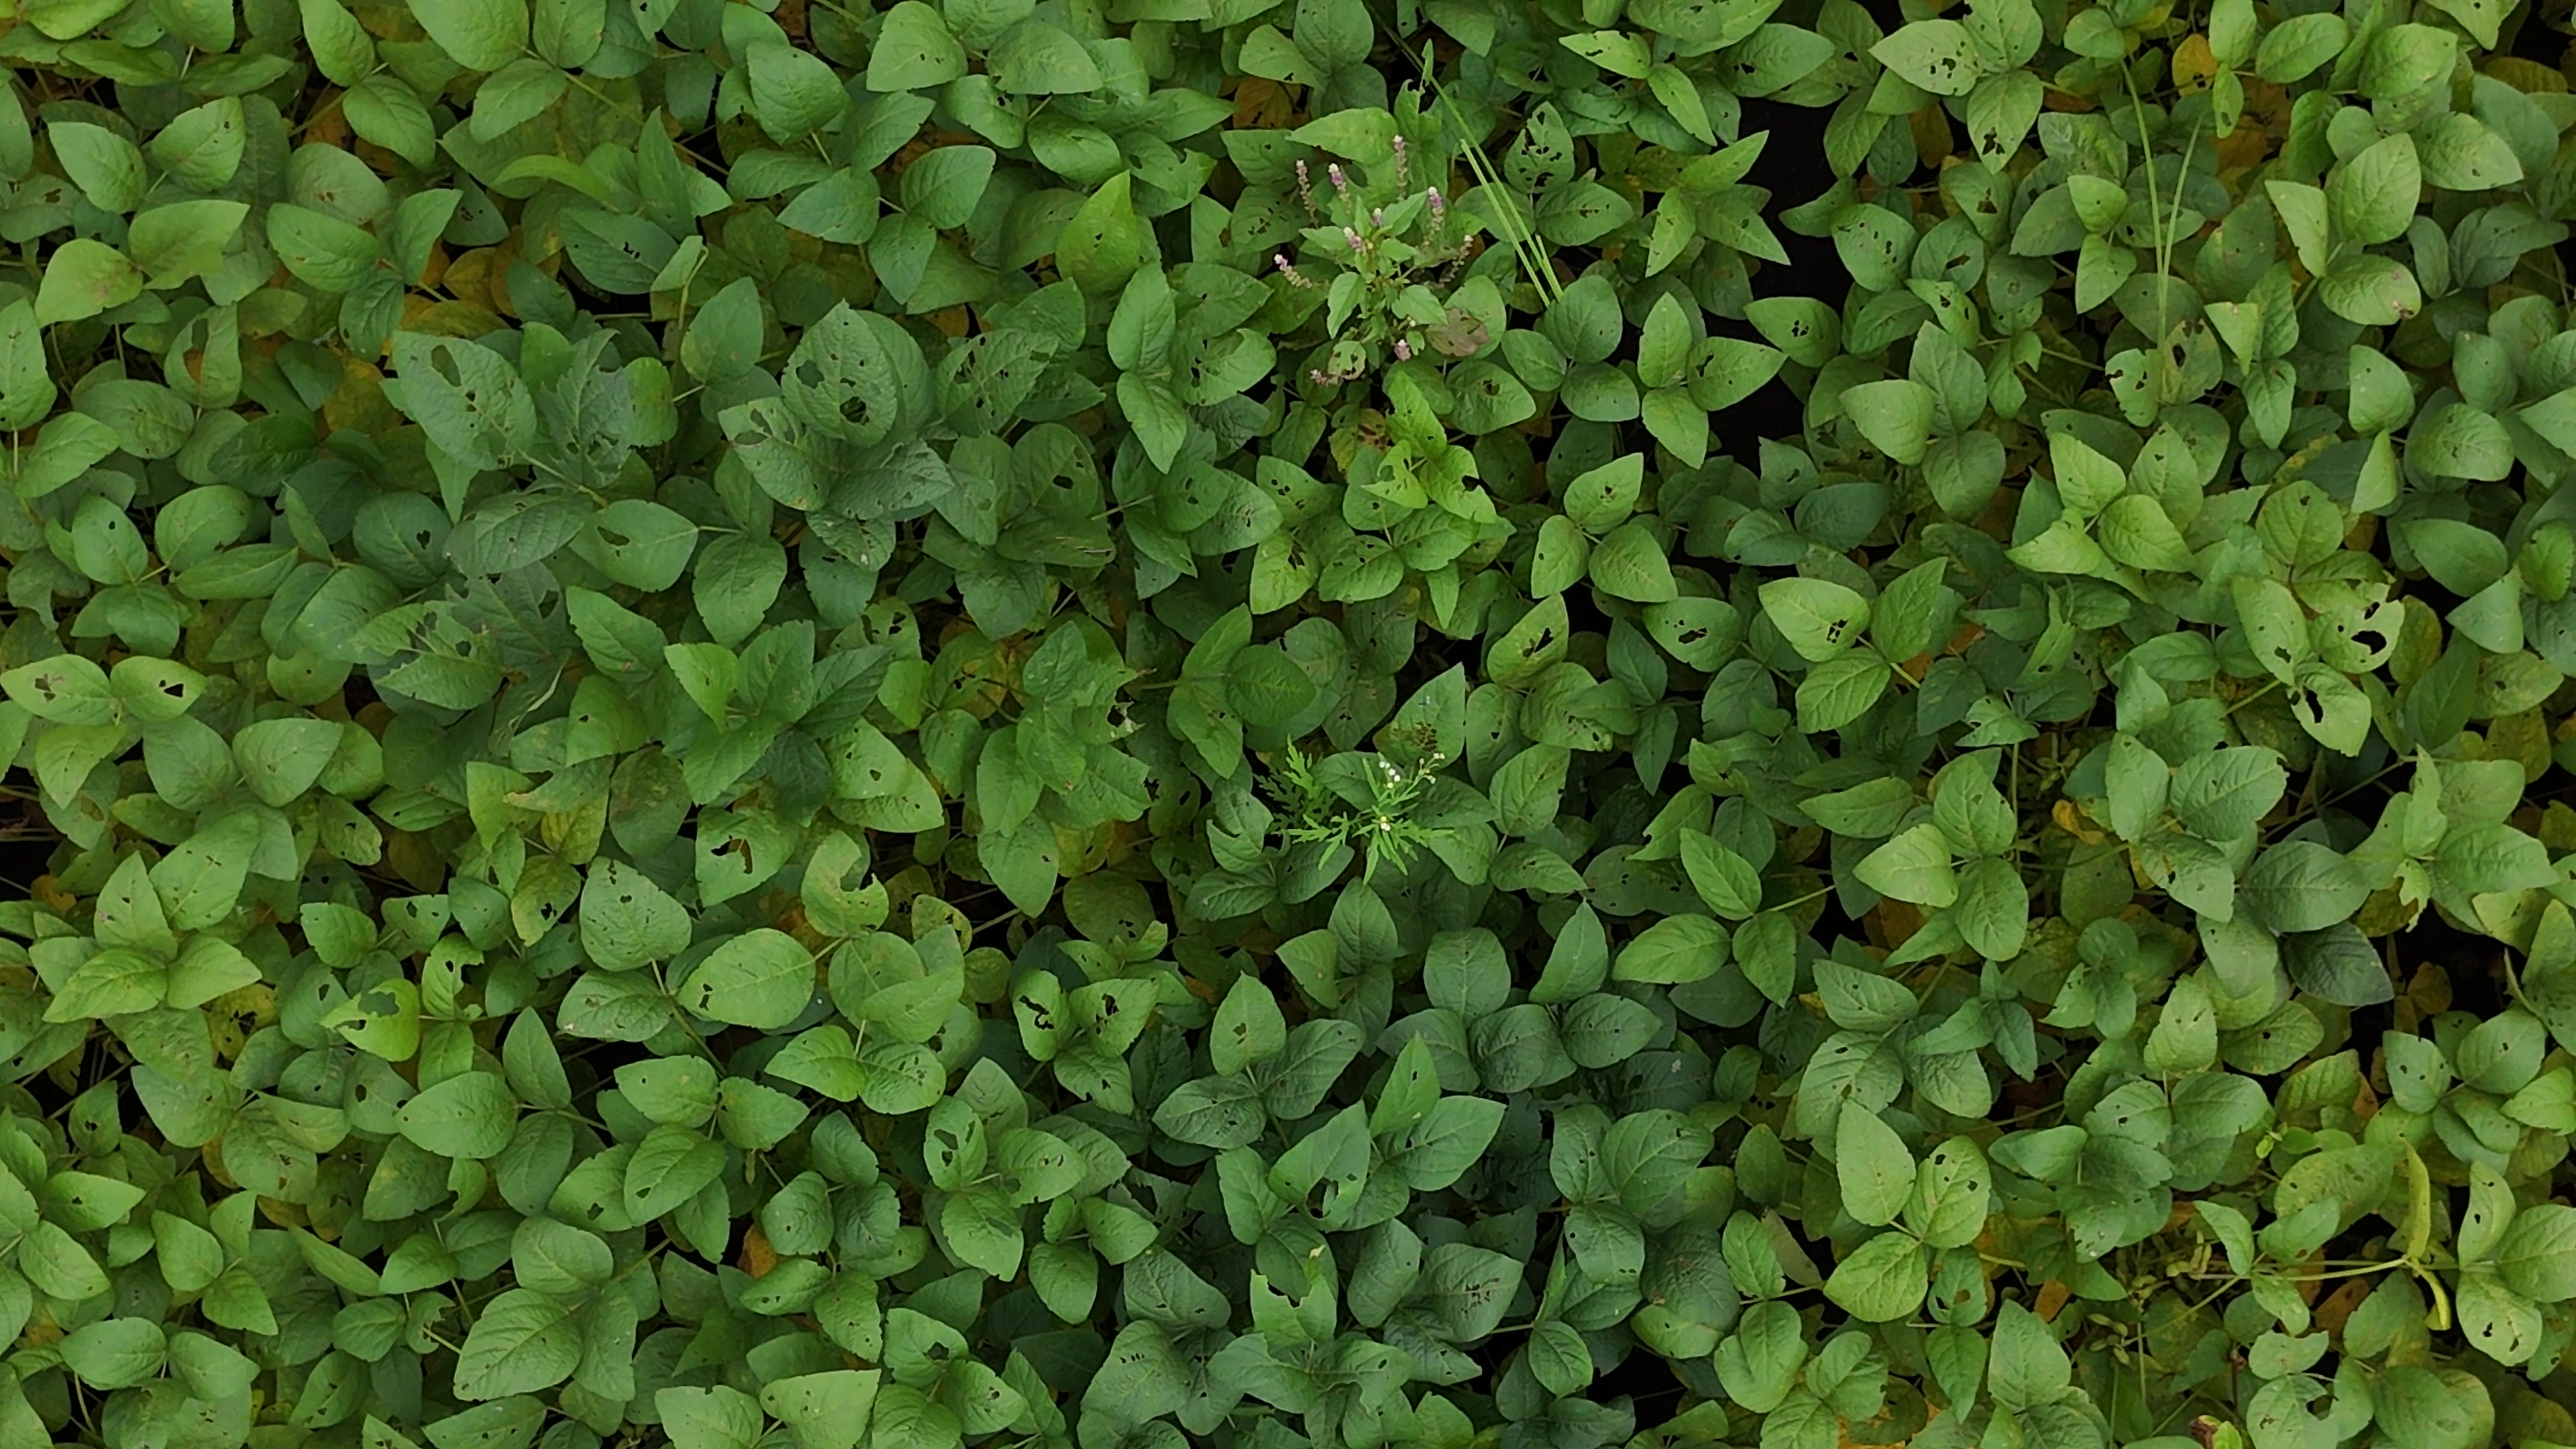
Label: Mosaic